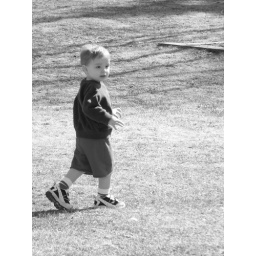
No I don't stalk people in the park.... he was cute and cross eyed lol